Australian Sex Party

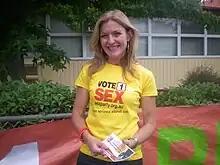
Party leader Fiona Patten

The Australian Sex Party's policy platform has been described as libertarian and supporting equality, social justice, civil liberties and freedom of choice. It is opposed to mandatory internet censorship and supports the introduction of a national media classification scheme, including a rating for non-violent sexual content.